Yun Hŭngsin

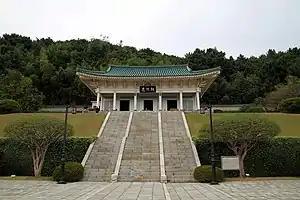
Chungnyeolsa in Busan

In 1757, Cho Ŏm was appointed Magistrate of Dongnae. Noting that Yun Hŭngsin had not been enshrined alongside Song Sanghyŏn and Chŏng Pal at Chungnyeolsa, he found this omission noteworthy and initiated an investigation into Yun's actions during the war. While serving as Governor of Gyeongsang Province in 1761, Cho submitted a memorial to the royal court regarding Yun's patriotic sacrifice. As a result, in 1772, Yun Hŭngsin was officially enshrined at Ch'ungnyŏlsa alongside Chŏng Pal and Song Sanghyŏn.